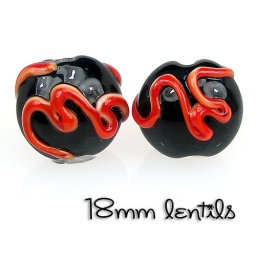
Inspired by the Eclipse book cover (and a pair of Eclipse inspired socks on Ravelry!), black with red ribbon.